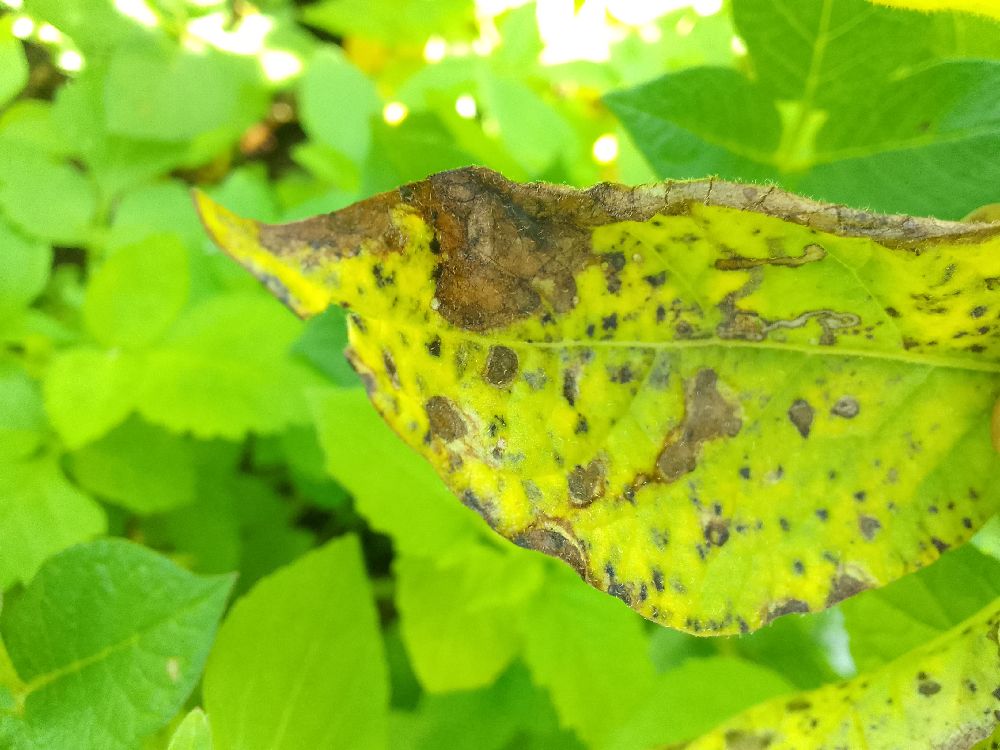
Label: Early blight